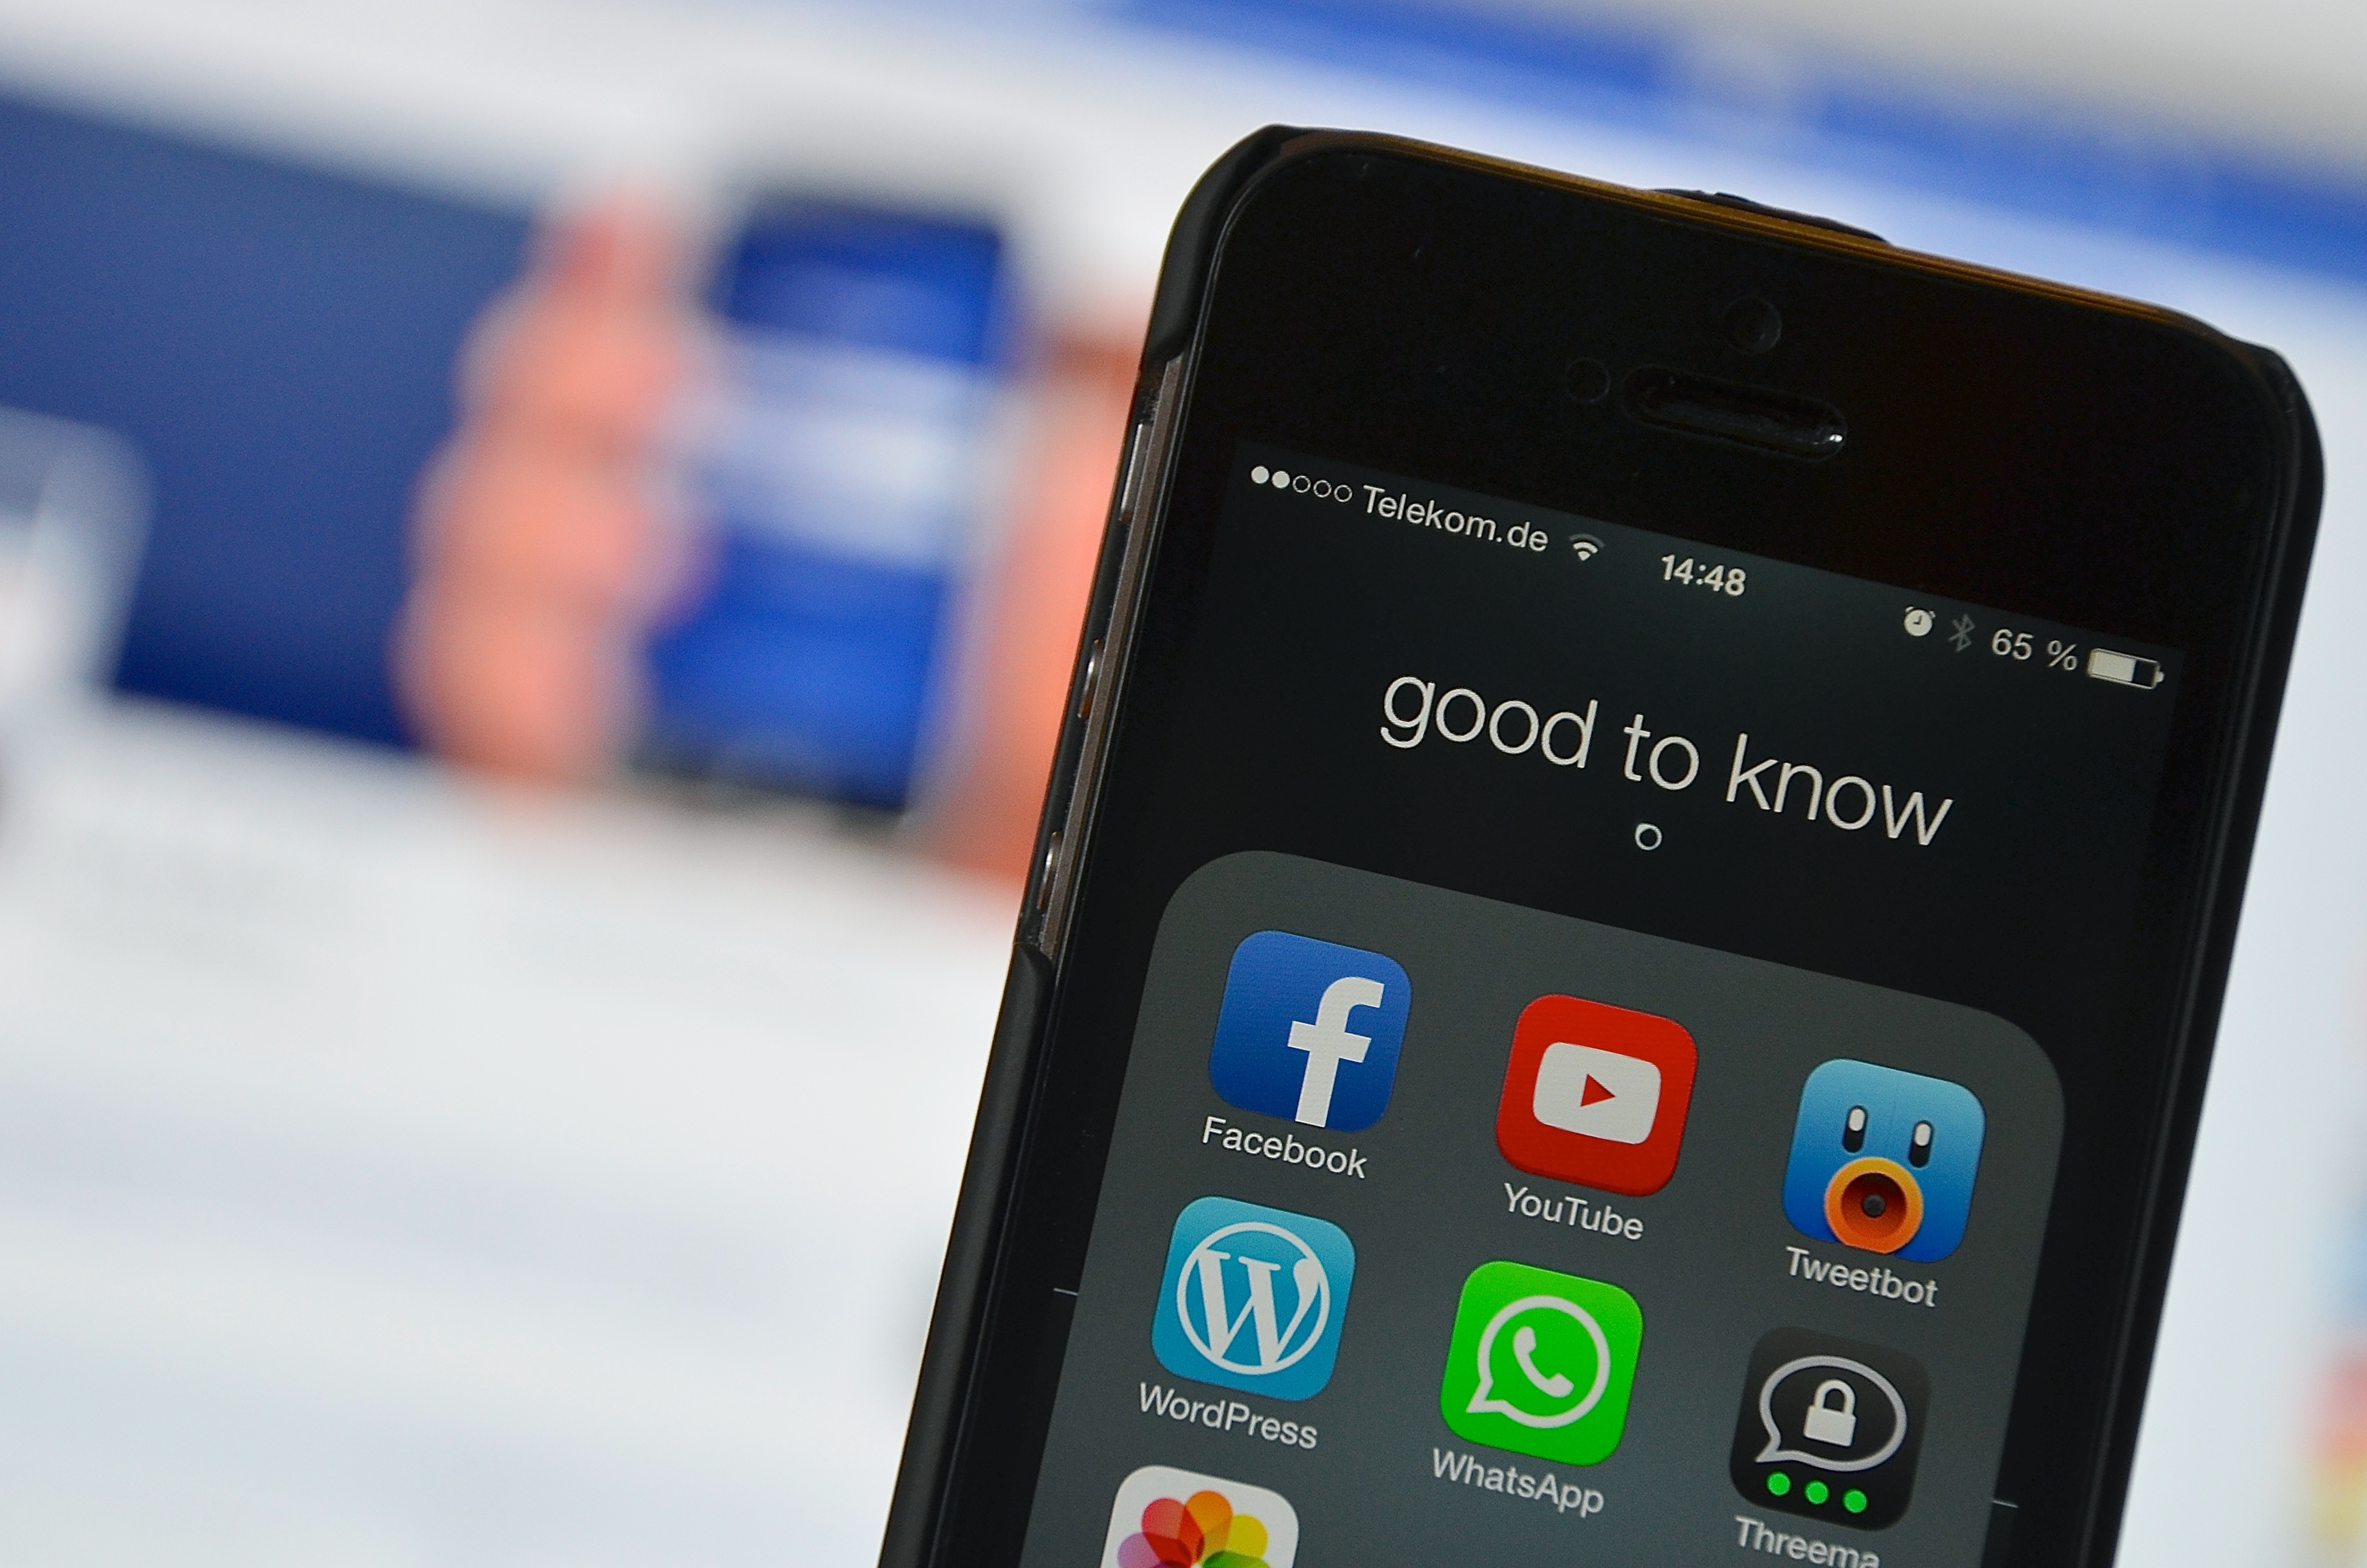
smartphone, technology, social, internet, telephone, communication, gadget, mobile phone, social media, brand, product, electronics, digital, media, youtube, facebook, contact, multimedia, screenshot, social networking, social network, portable communications device, communication device